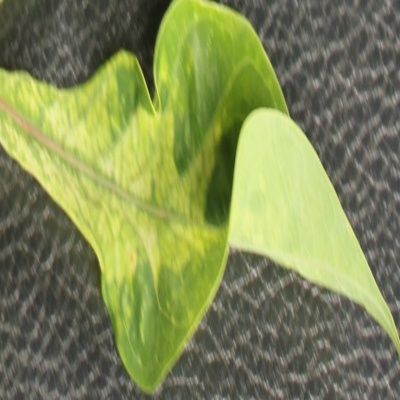
Crop: Cassava
Condition: mosaic